Australian Flying Corps

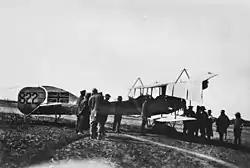
Members of the Half Flight gather around a Royal Naval Air Service Short 827

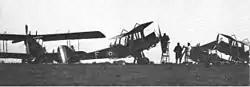
R.E.8s of No 3 Sqn AFC

After the outbreak of war in 1914, the Australian Flying Corps sent one aircraft, a B.E.2, to assist in capturing the German colonies in northern New Guinea and the Solomon Islands. German forces in the Pacific surrendered quickly, before the aircraft was even unpacked from its shipping crate.